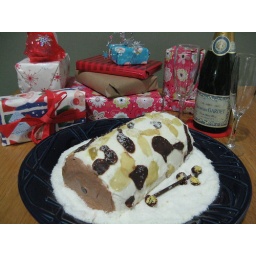
My inspiration was the ubiquitous London plane trees you see in NYC parks. Made some fruit heads too.